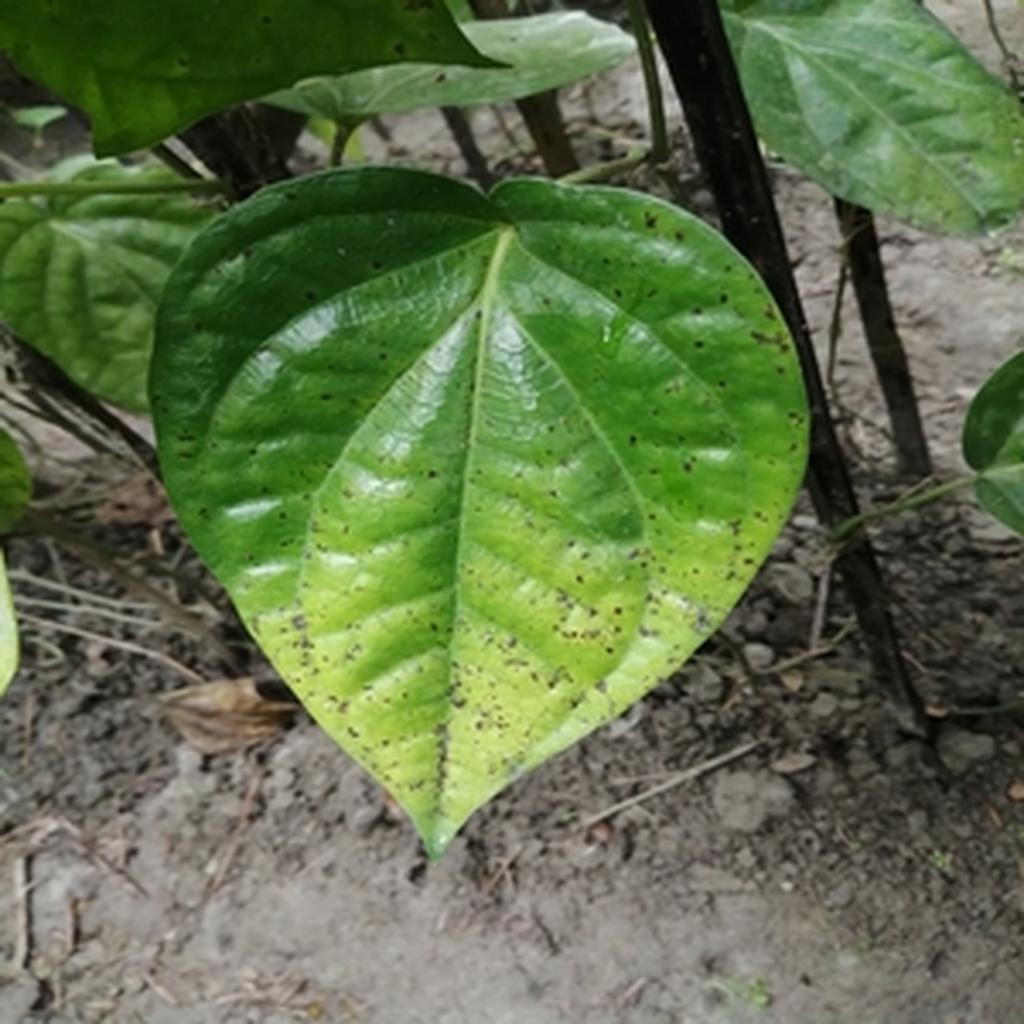
Label: Leaf_Spot